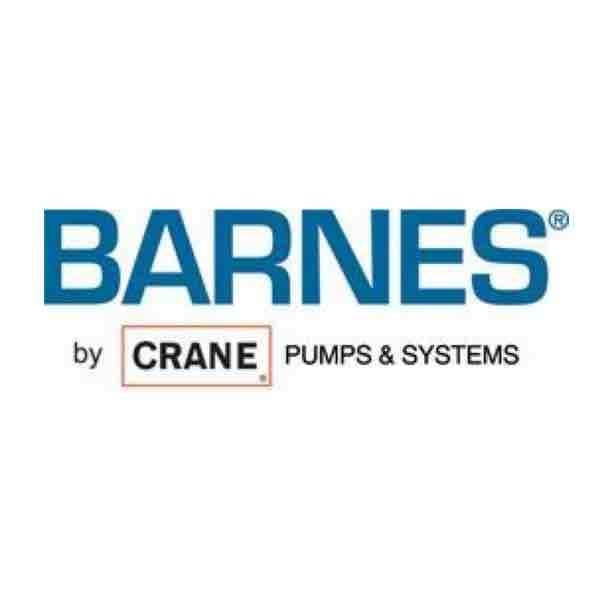
Barnes 143293TA - IMP,U,300MM,DUAL,32FR
Barnes 143293TA - IMP,U,300MM,DUAL,32FR
Brand: Barnes
Category: Sporting Goods > Outdoor Recreation > Hunting & Shooting > Archery > Arrow Parts & Accessories